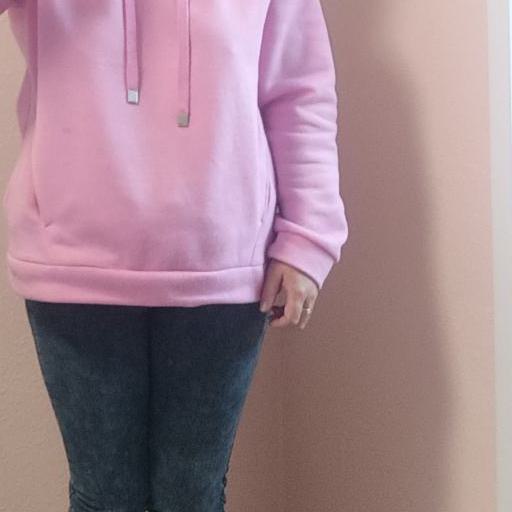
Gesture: no_gesture